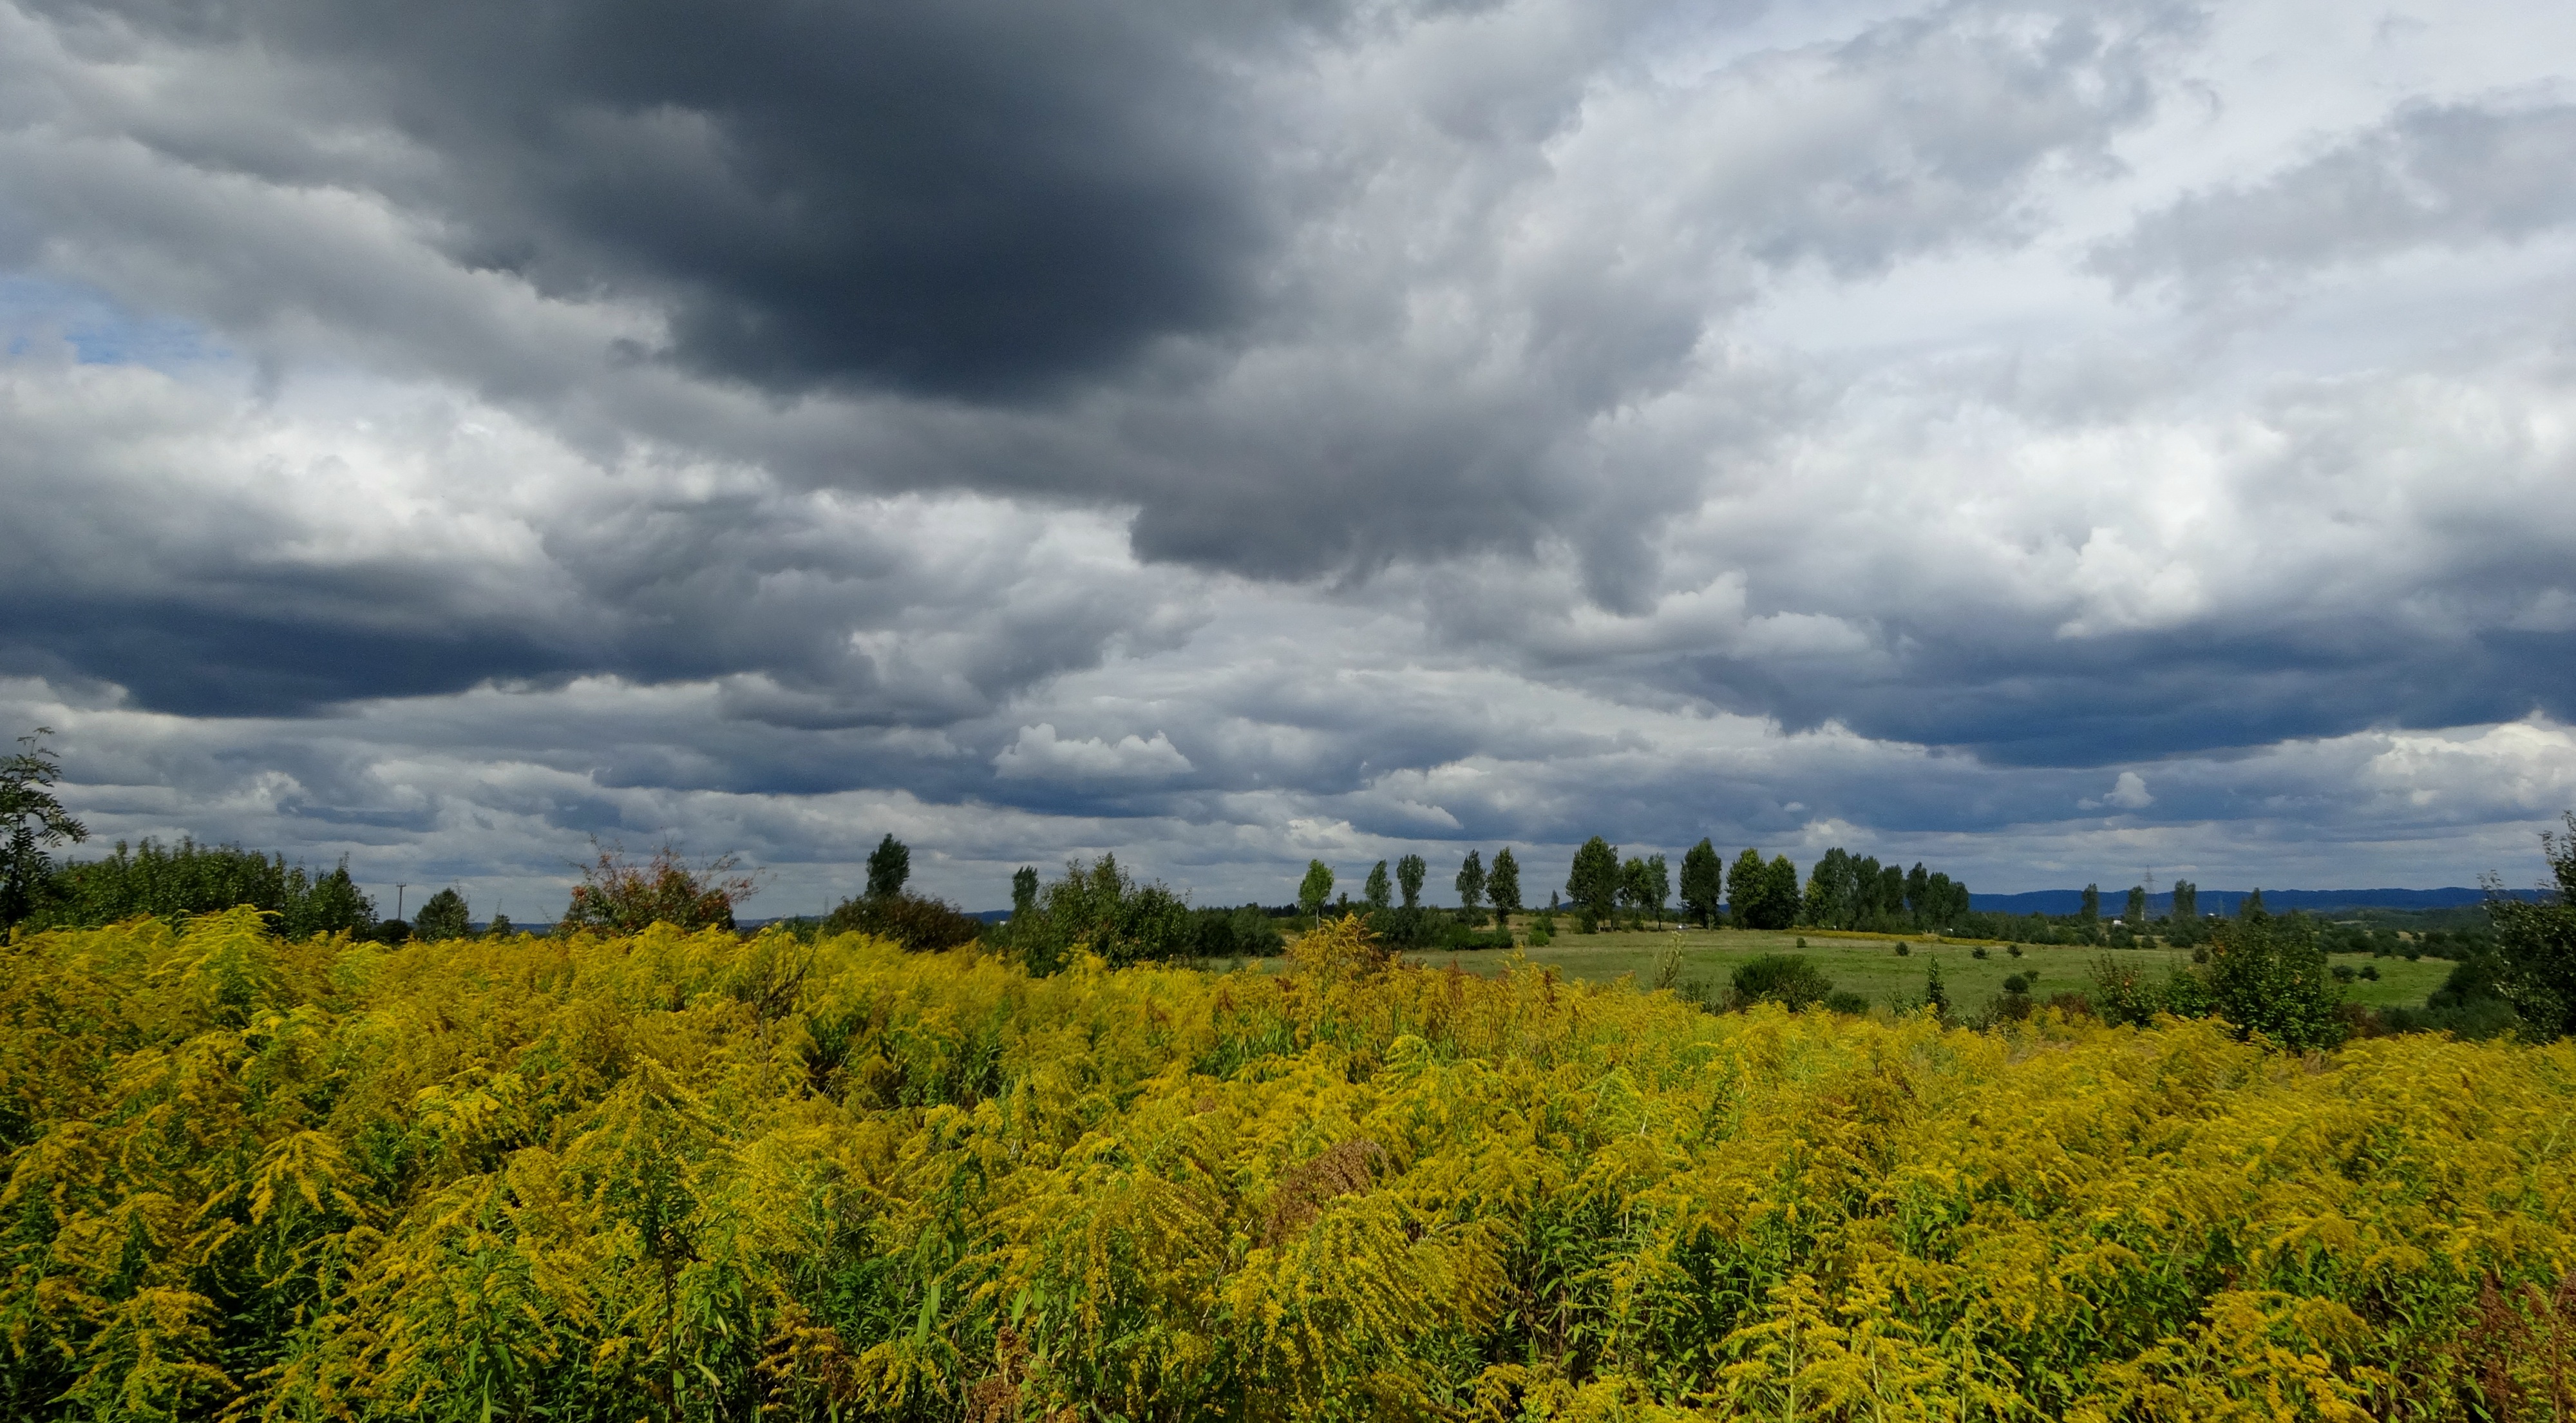
landscape, tree, nature, grass, horizon, cloud, plant, sky, field, meadow, prairie, sunlight, hill, flower, pasture, agriculture, plain, rapeseed, clouds, grassland, poland, plateau, habitat, ecosystem, brassica, rural area, olkusz, meteorological phenomenon, natural environment